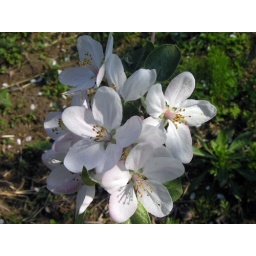
More blossoms on an apple tree in a friend's front yard